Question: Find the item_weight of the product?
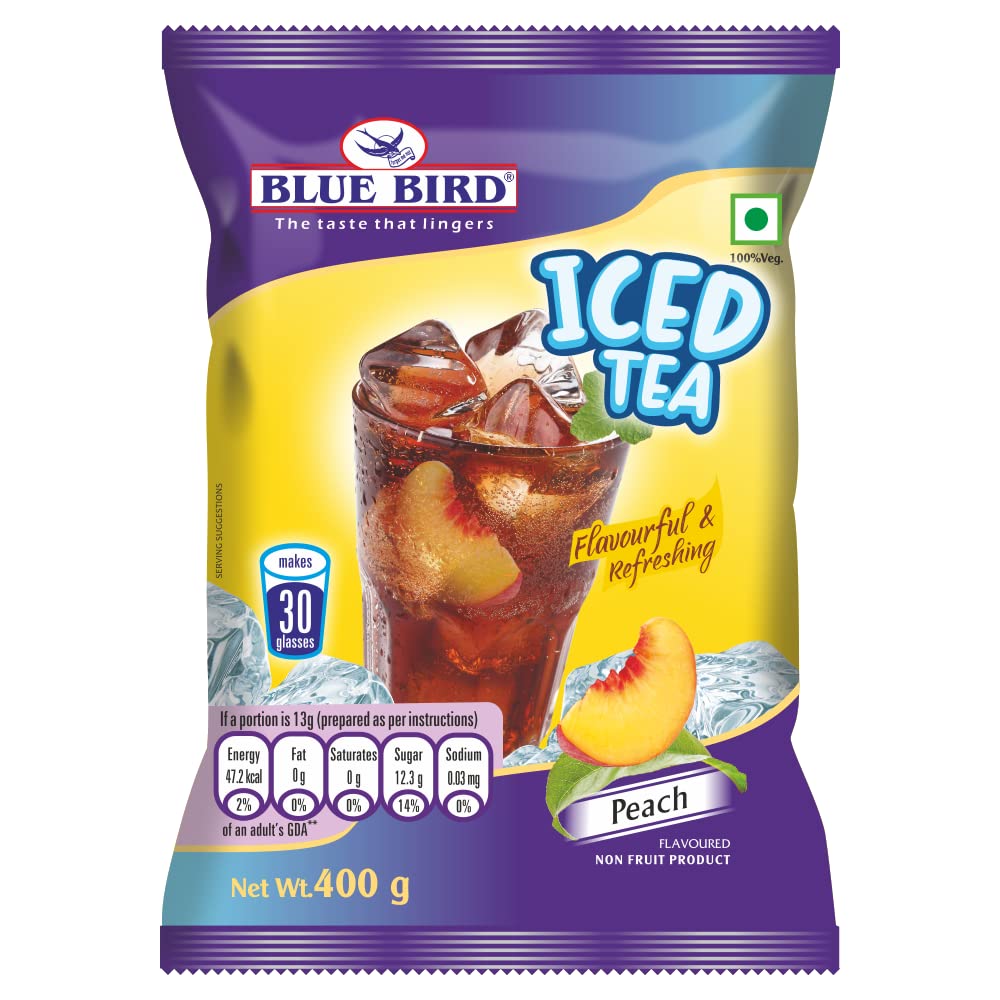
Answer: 400 gram